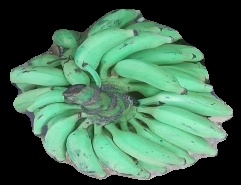
Variety: elakki-bale
Grade: grade3